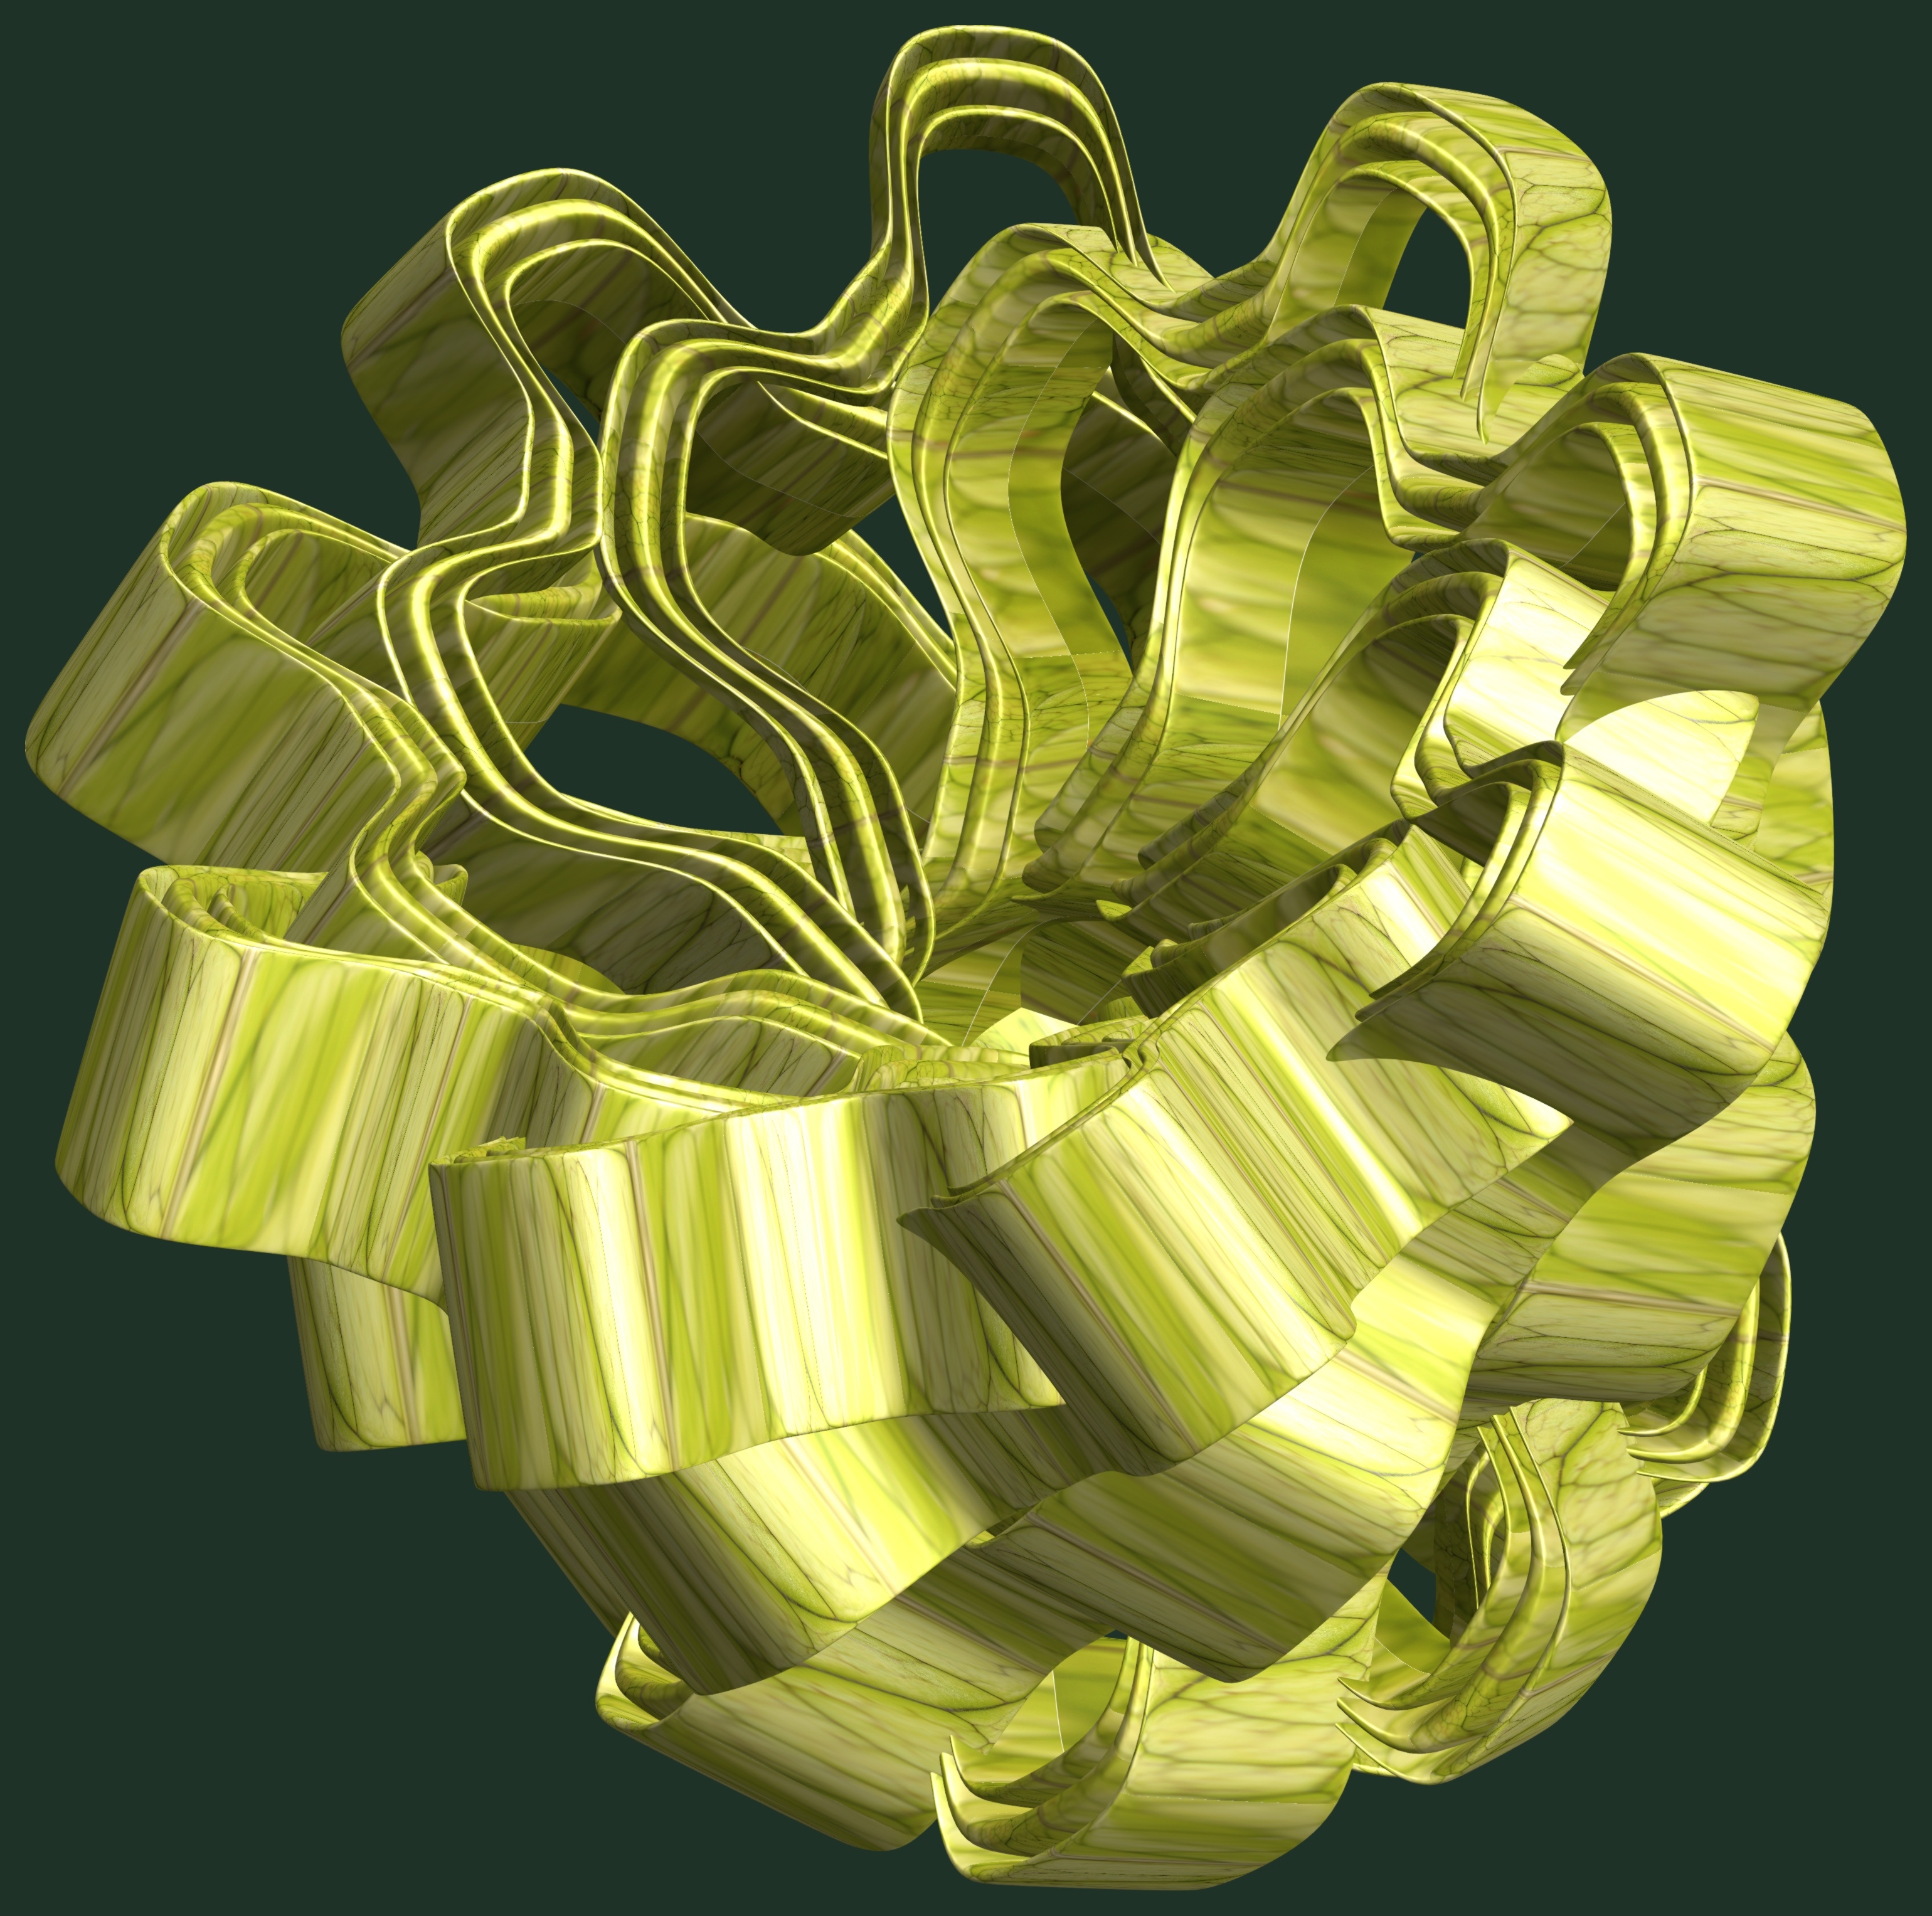
structure, texture, leaf, flower, petal, pattern, green, yellow, cool image, illustration, design, symmetry, 3d, graphic, torus, mathematica, cg, parametricplot3d, code, program, algorithm, abstruct, mapping